Alexander Tsaturyan

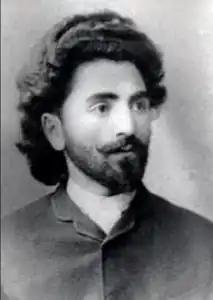
Portrait of Alexander Tsaturyan

Tsaturyan depicted the labor, suffering and dreams of his native people (cycle “From Songs of Suffering”, 1893), the struggle of workers against oppressors (“Lullaby of a Worker”, 1910). In the collection of satirical poems “Jokes of the Pen” (1901), Tsaturyan ridiculed the vices of the rich and churchmen.